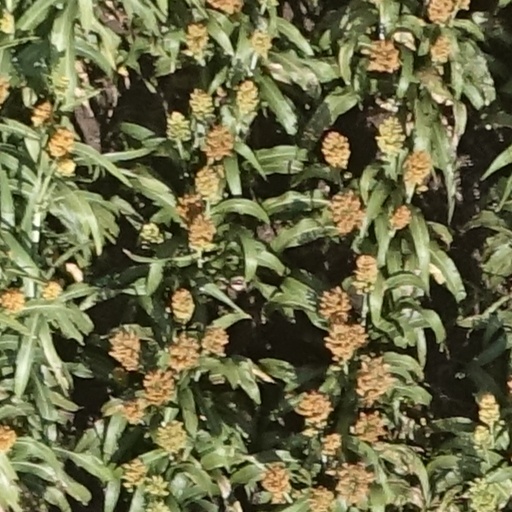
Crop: sorghum